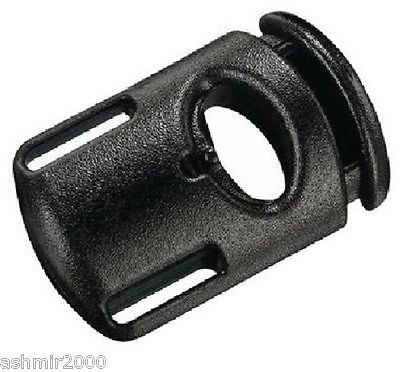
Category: toaster